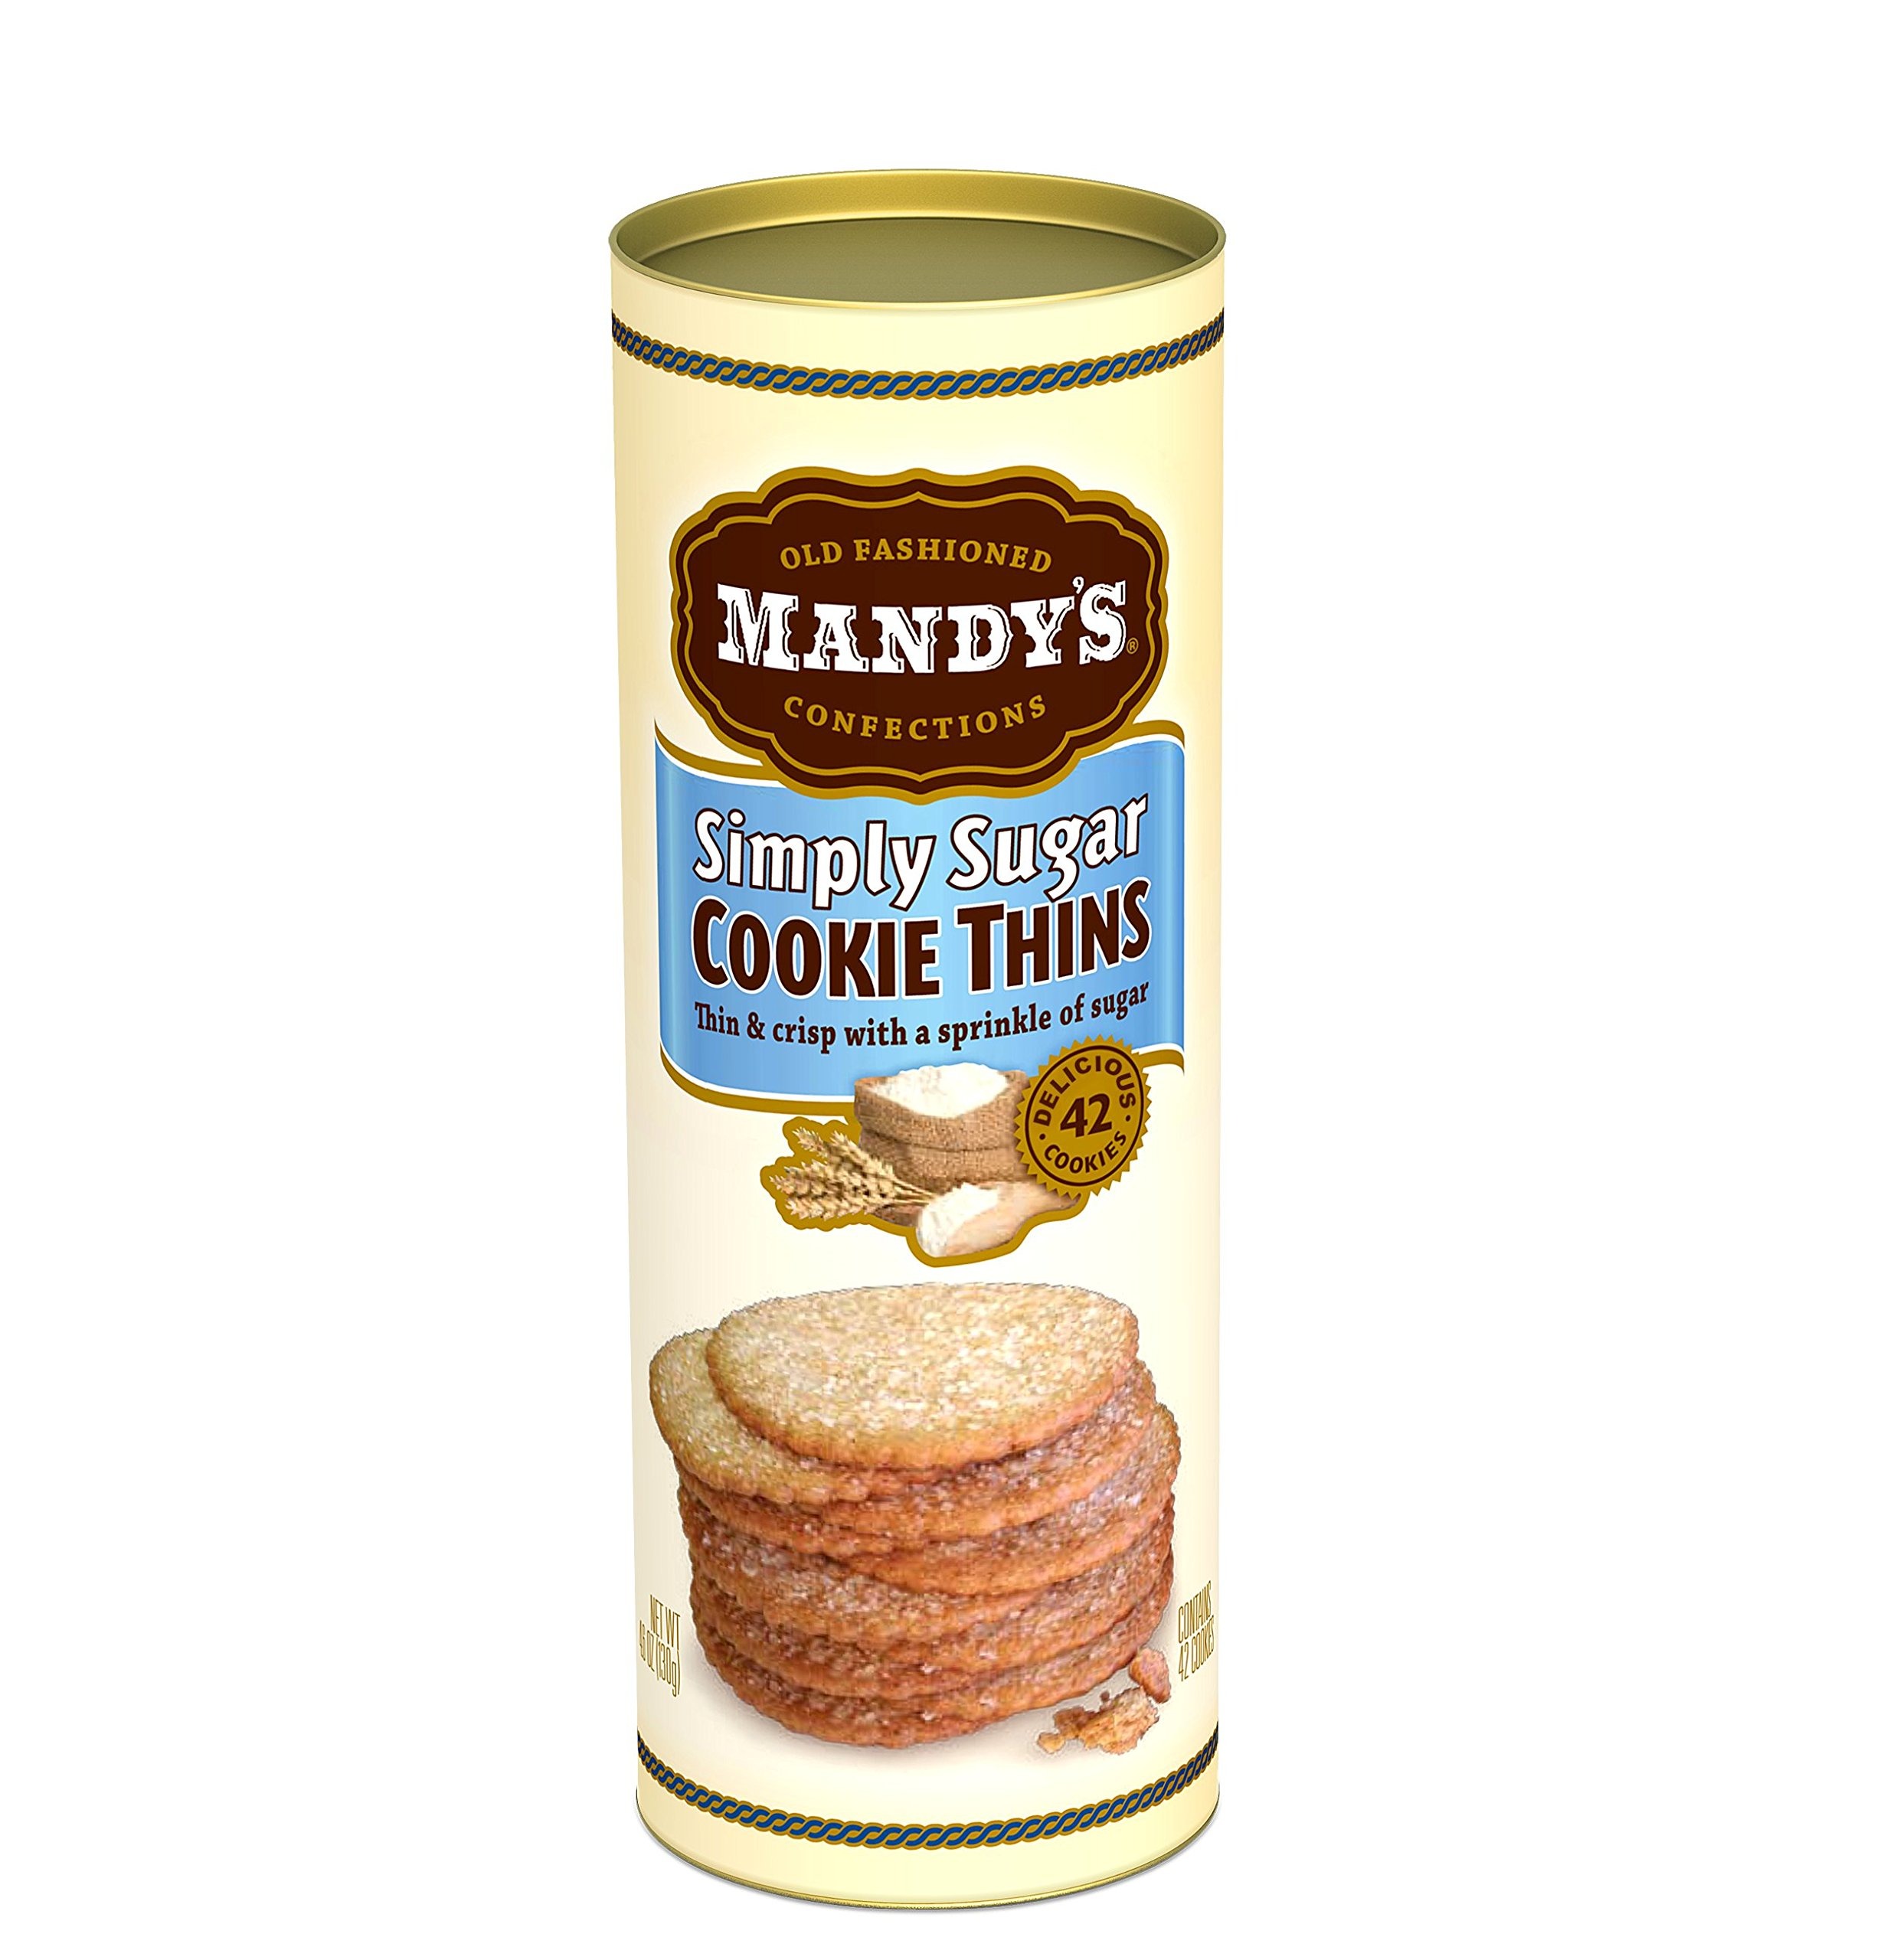
Item Name: Mandy's Cookie Thins, Simply Sugar, 4.6 Ounce (Pack of 6)
Bullet Point 1: Zero trans fat, no artificial coloring or flavoring, and no high fructose corn syrup
Bullet Point 2: The perfect complement to coffee, hot cocoa, or ice cream
Bullet Point 3: Tastefully packaged and double foil wrapped to preserve freshness
Bullet Point 4: Country of origin is Indonesia
Value: 27.6
Unit: Ounce

Price: 37.2